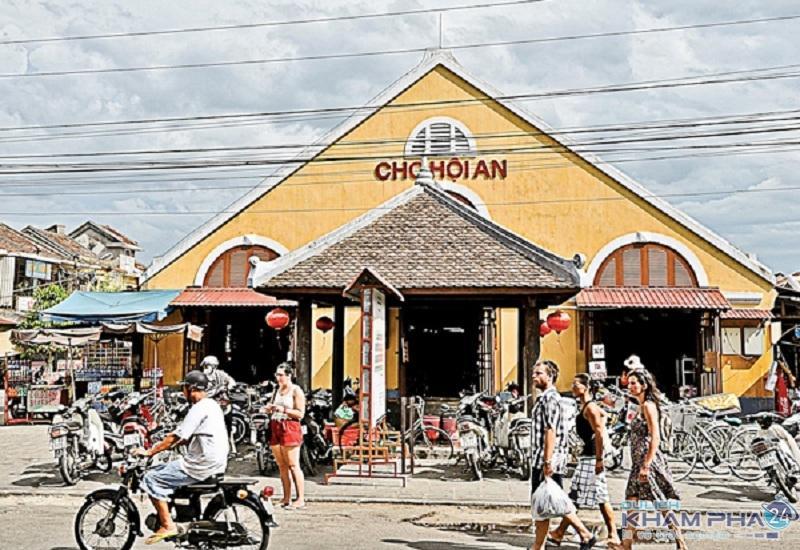
có nhiều người đang di chuyển ở trước khu chợ